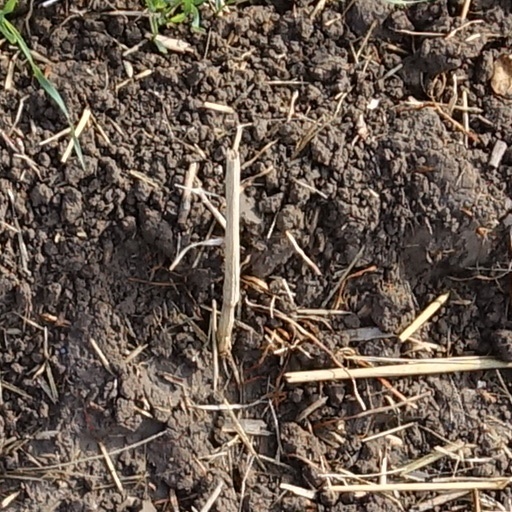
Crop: wheat